International Workers' Day

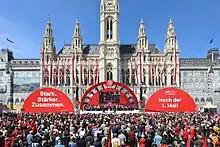
1st of May demonstration of the SPÖ at Rathausplatz in Vienna

1 May is a statutory holiday in the People's Republic of China. It was a three-day holiday before 2008, but was only one day from 2008 onward. During a Golden Week, surrounding weekends are rescheduled so that workers have seven continuous days off before 2009 and four to five continuous days after 2018.